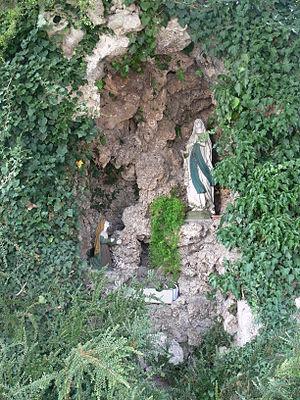
Après les apparitions de Lourdes, de très nombreuses répliques de la grotte de Lourdes sont réalisées, jusqu'en 1914. Ce n'est évidemment pas une date butoir. Après cette date, le nombre de copies de la grotte continue toujours d'évoluer. En 2015, un auteur a répertorié en France plus de 765 sites, et dans le reste du monde 321 copies de la grotte.